Ashok Kumar (Rosera politician)

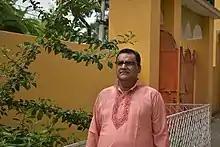
Ashok Kumar

Ashok Kumar (born 27 October 1954) is an Indian politician. His political party is the Indian National Congress. He is the current Working President of the Bihar Pradesh Congress Committee. He is a Member of Legislative Assembly where he represents Rosera (Vidhan Sabha constituency), he has represented the constituency for six terms. Dr. Kumar has an MBBS from Patna Medical College and Hospital.